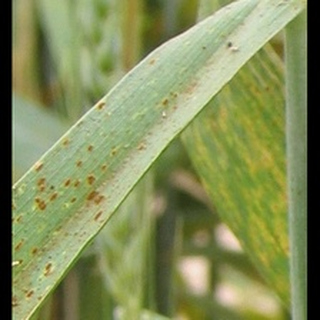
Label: wheat_brown_rust